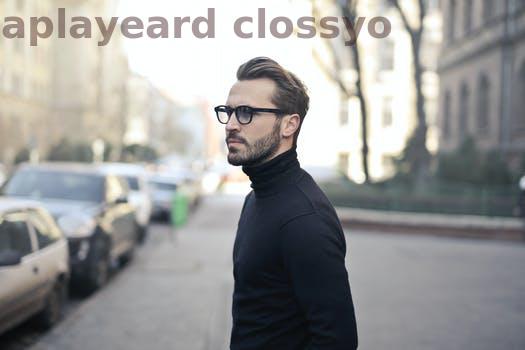
Label: Watermark